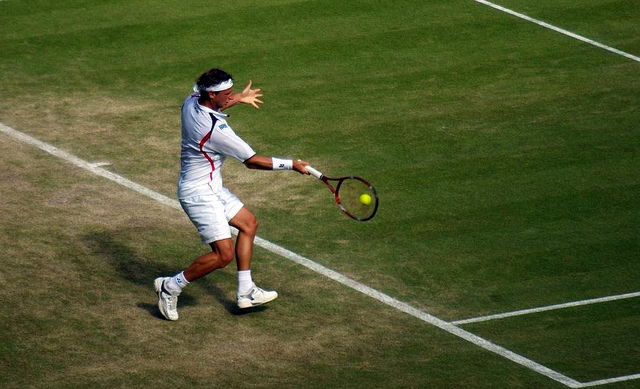
trên sân  một vận động viên tennis đang thi đấu